Padmasambhava

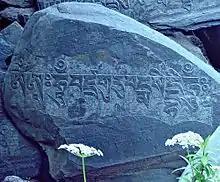
The Vajra Guru Mantra inscribed on a rock

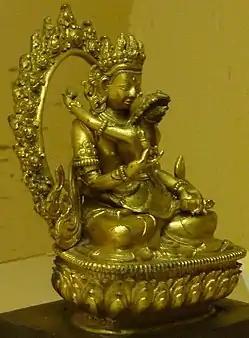
Padmasambhava in yab-yum form with a spiritual consort

Padmasambhava hagiographies also discuss the activities of Padmasambhāva in Tibet, beginning with the invitation by King Trisong Detsen to help in the founding of Samye. Padmasambhava is depicted as a great tantric adept who tames the spirits and demons of Tibet and turns them into guardians for the Buddha's Dharma (specifically, the deity Pe har is made the protector of Samye). He is also said to have spread Vajrayana Buddhism to the people of Tibet, and specifically introduced its practice of Tantra.